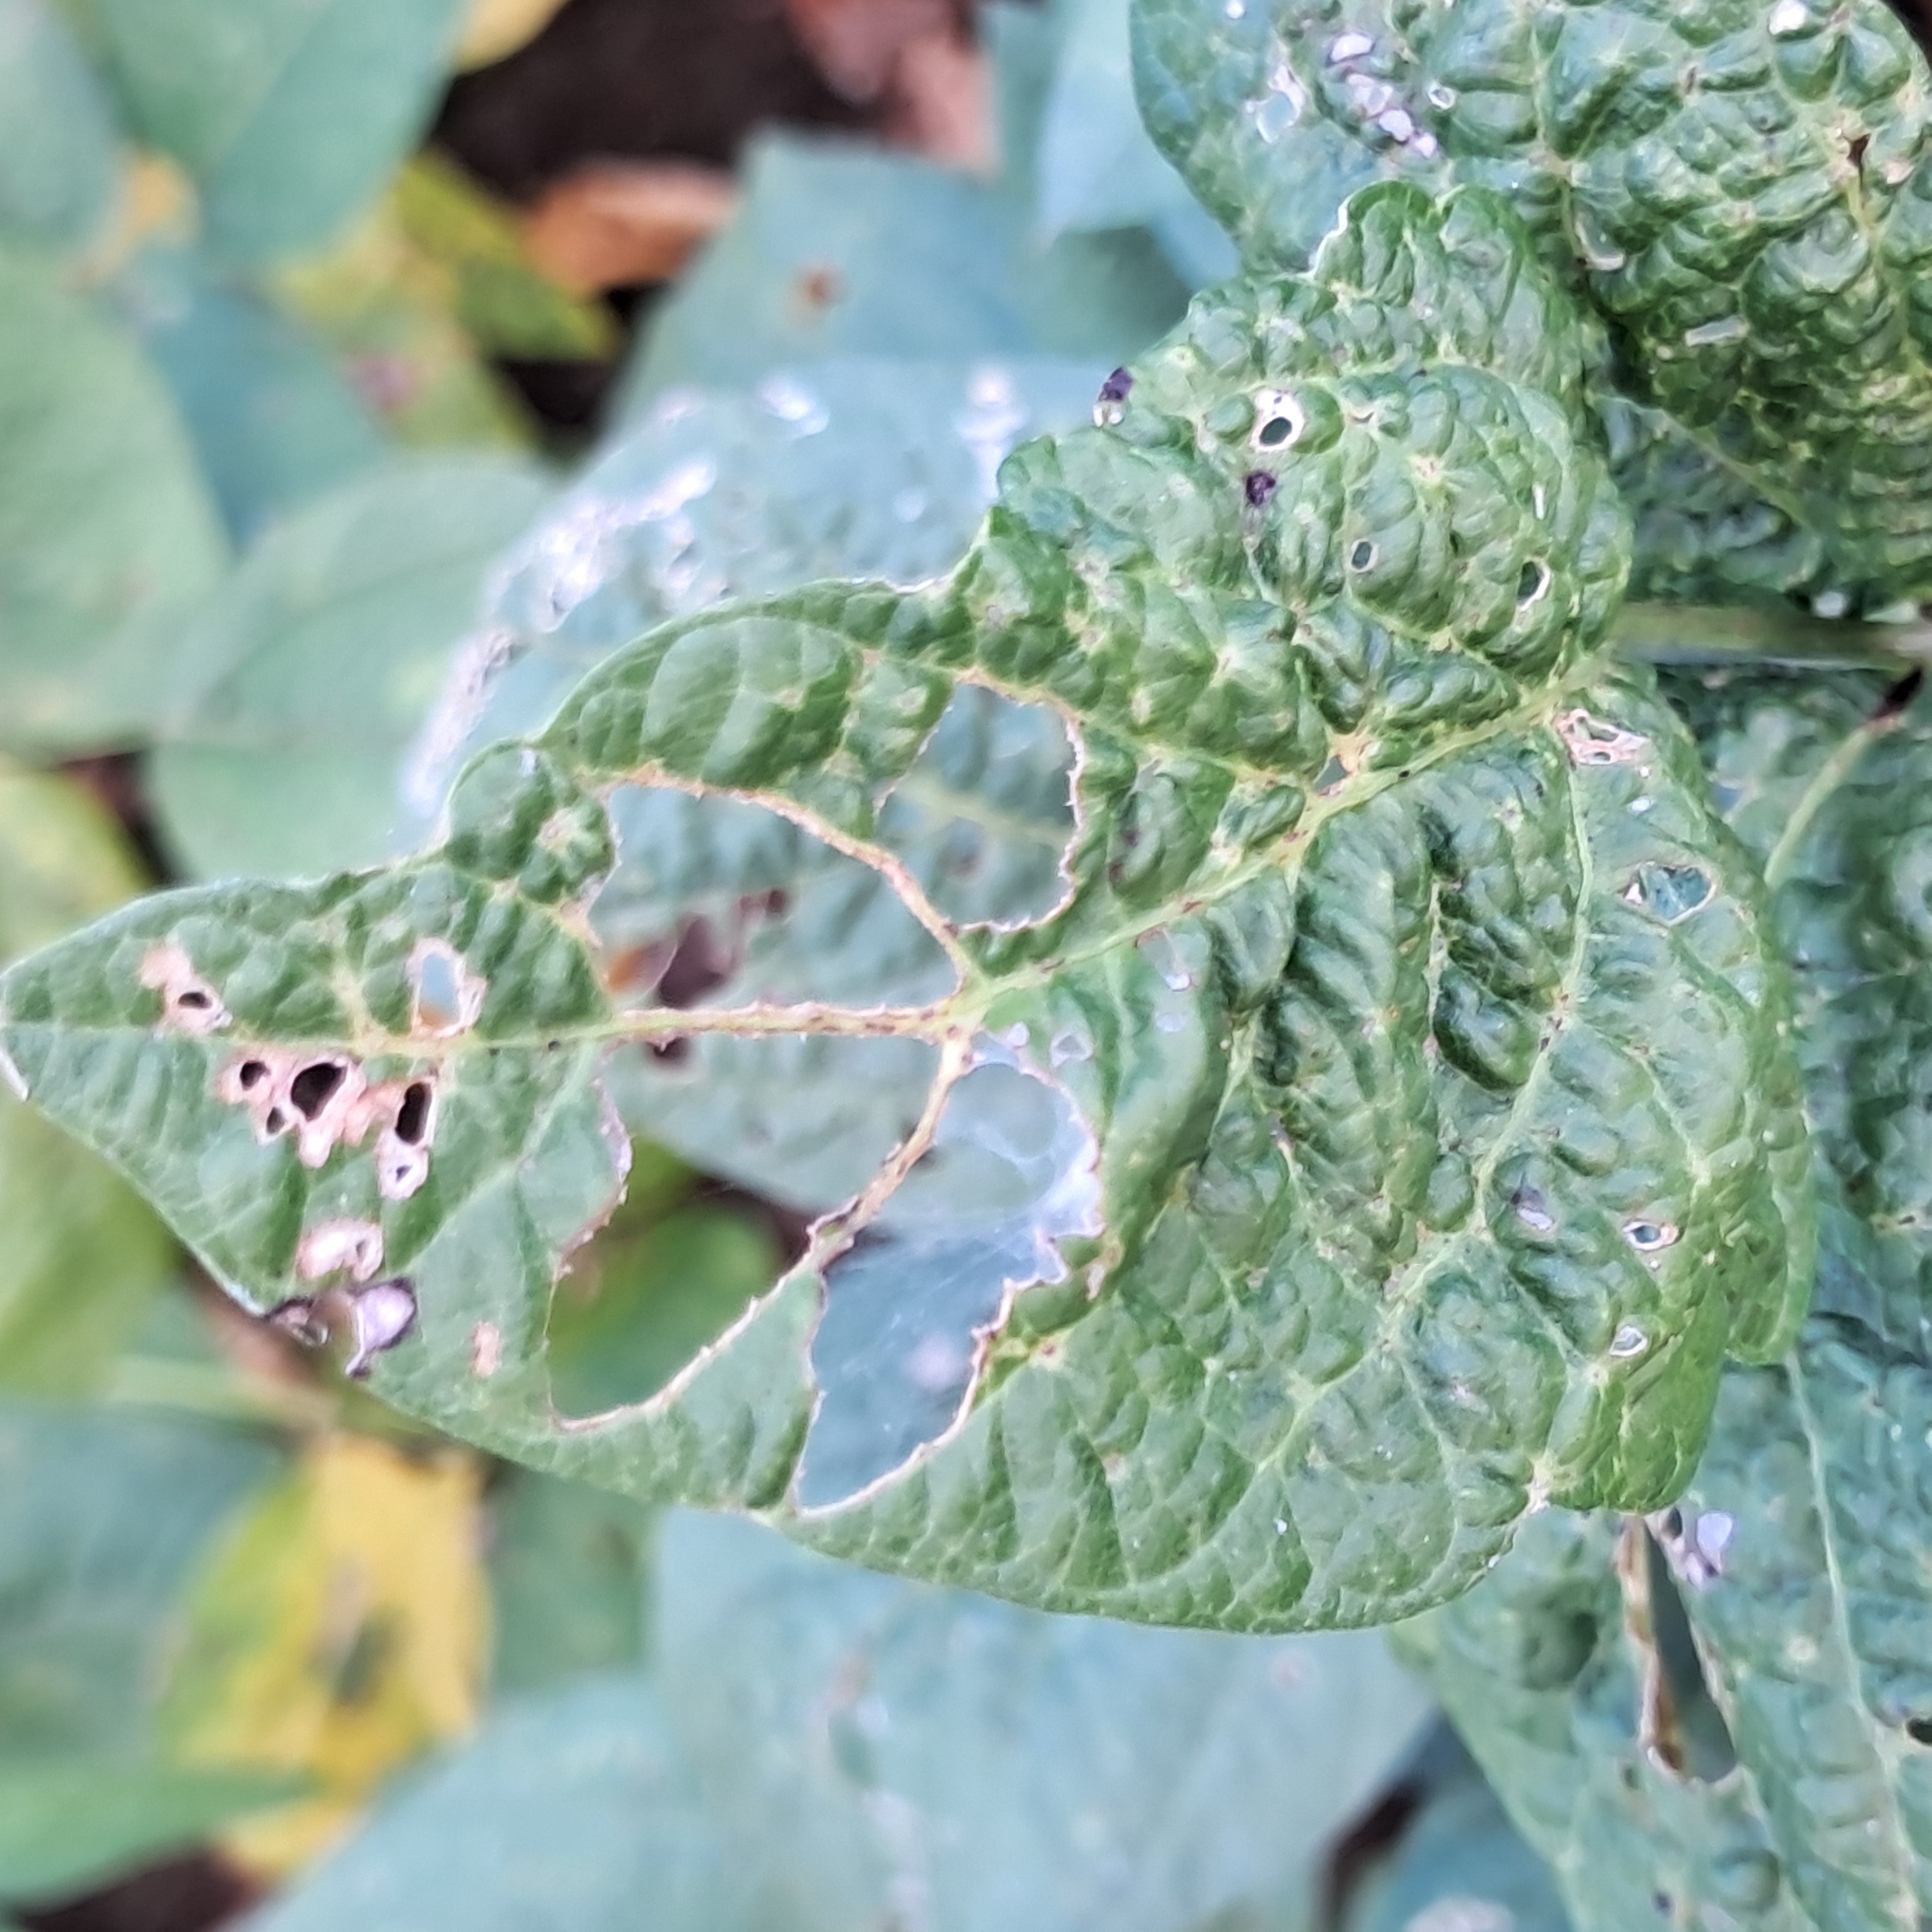
Label: Caterpillar_Semilooper_Pest